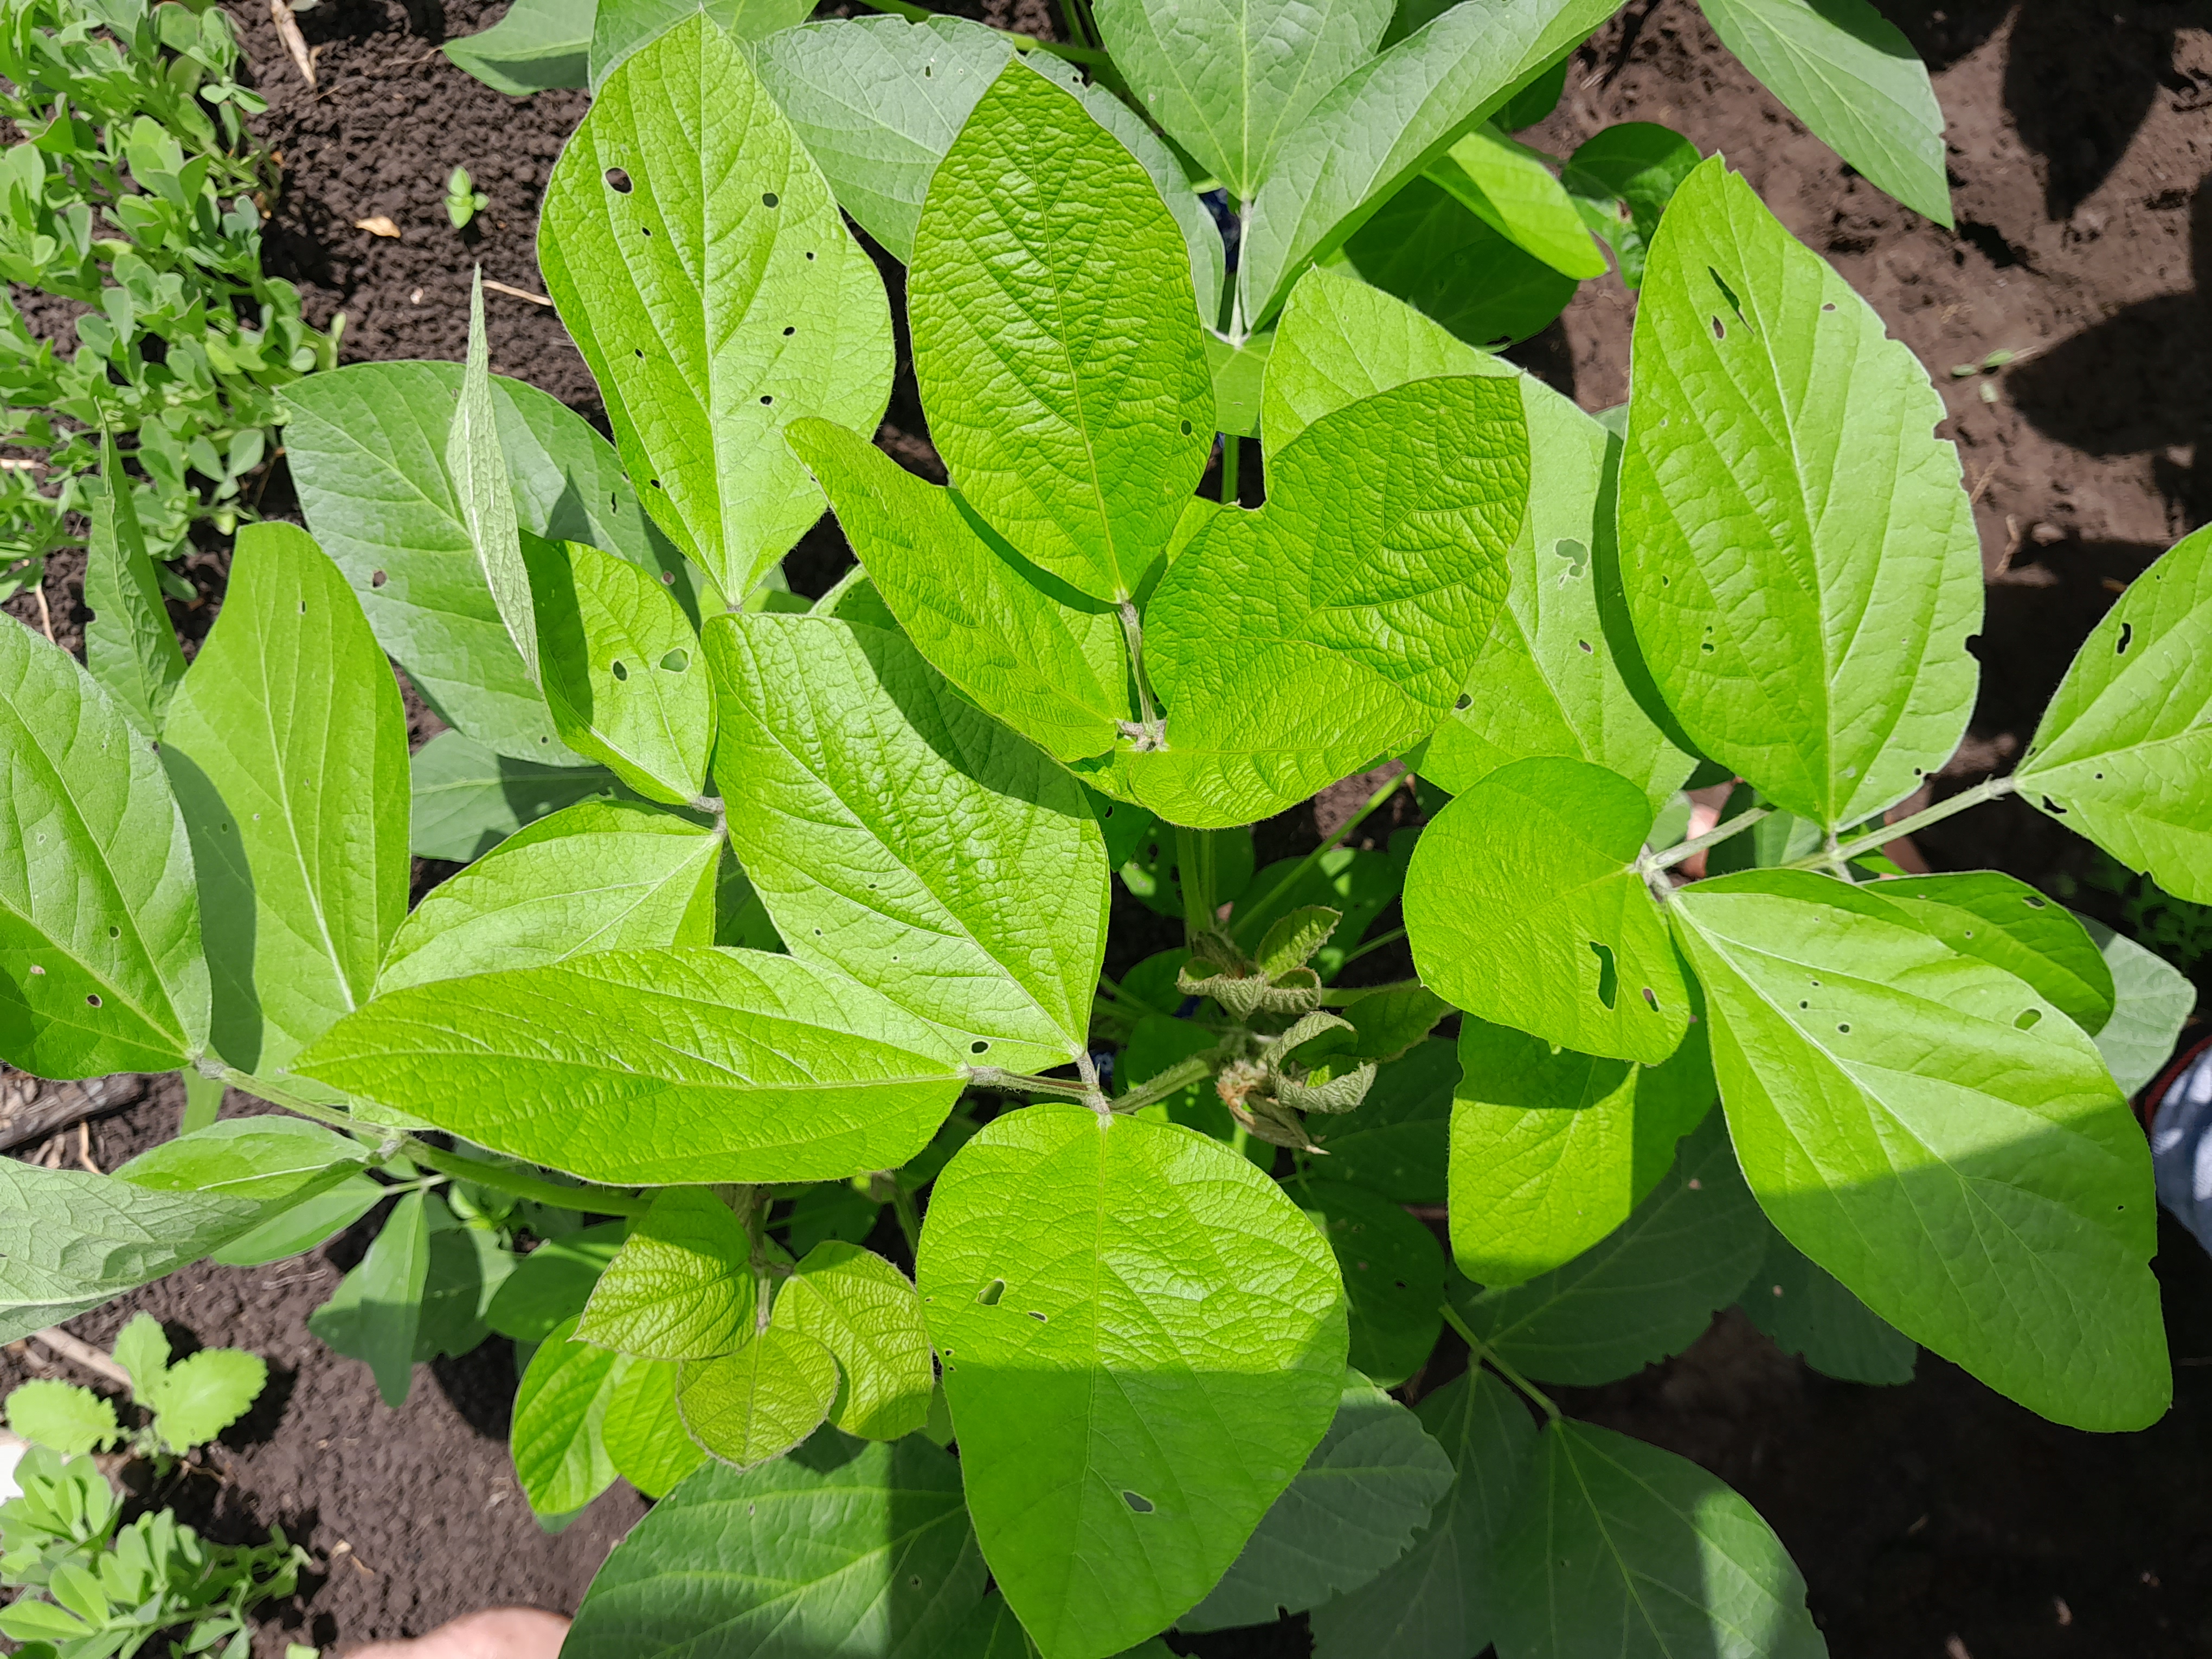
Label: Healthy